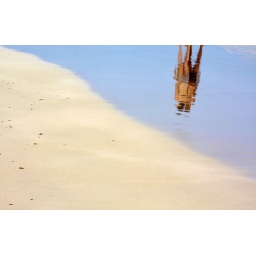
..Caught reflection in water as these two love birds walked along sand